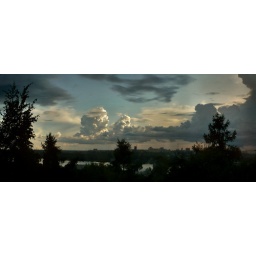
All i see is many big big islands. It is flying through window around, around such my head goes around.... %-)